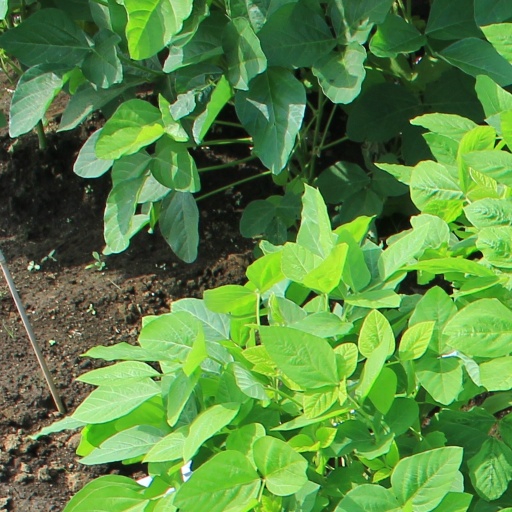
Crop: soybean